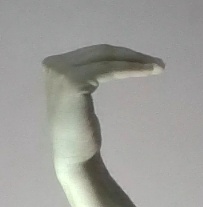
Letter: haa